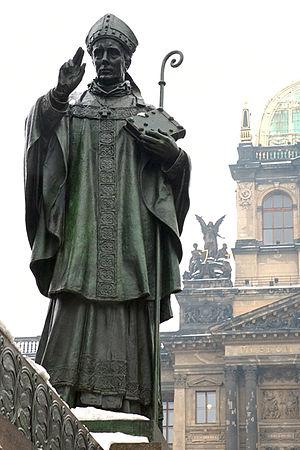
Saint Adalbert de Prague, né v. 956 et mort en 997, est le deuxième évêque de Prague à la fin du Xᵉ siècle. C'est aussi un moine bénédictin, un missionnaire et un saint de l'Église catholique.